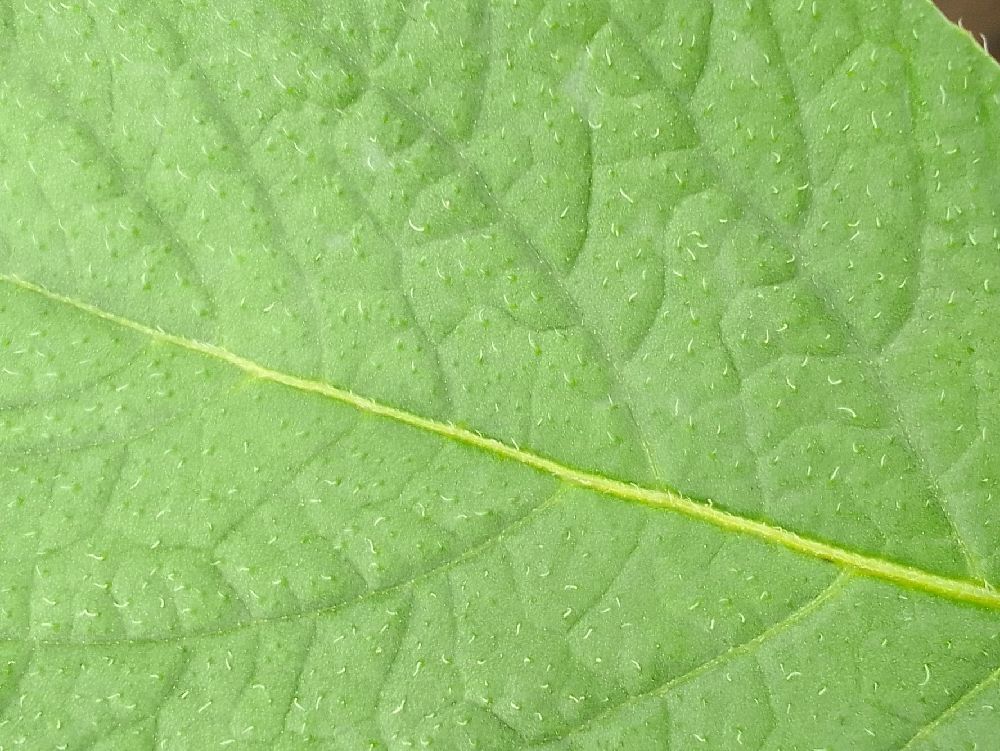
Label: Healthy